Bernat Oliver

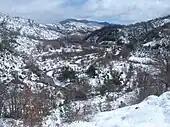
The contested valley of Onsella

In July 1341, Oliver was dispatched by King Peter IV to negotiate with King James III of Majorca and his ally, King Philip VI of France, to prevent a war between Aragon and Majorca. He was back in Spain to attend a provincial synod in Zaragoza in April 1342. At the synod, he raised the issue of the archdeaconry of the valley of Onsella, which belonged to Huesca but was in the possession of the diocese of Pamplona. He returned to Avignon in 1343, but Pope Clement VI sent him back on a diplomatic mission to Peter IV with Cardinal Bernard d'Albi. In 1345, Peter IV asked the pope to make Oliver a cardinal as a reward for his peacemaking efforts between Aragon and Majorca, but to no avail. In the "Chronicle" that Peter IV wrote, he praises him as "one of the greatest masters of theology then in the world".